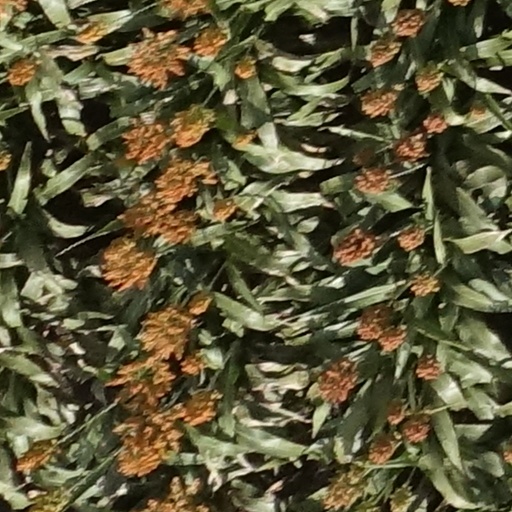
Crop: sorghum